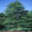
Label: oak_tree